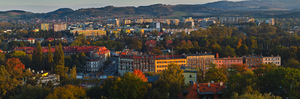
Jelenia Góra est une ville de la voïvodie de Basse-Silésie, en Pologne. Elle est le chef-lieu du powiat de Jelenia Góra ainsi que du Powiat-Ville de Jelenia Góra. Cette ville fut le chef-lieu de la Voïvodie de Jelenia Góra entre 1975 et 1998 et est aujourd'hui la 4ᵉ plus grande ville de Basse-Silésie.